Ewald Nowotny

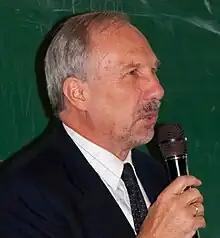
Ewald Nowotny, 2009

Ewald Nowotny (born June 28, 1944, in Vienna) is an Austrian economist and social democratic politician and former governor of Austria's central bank Oesterreichische Nationalbank. He was also a member of the European Central Bank’s governing council.